Dominik Koll

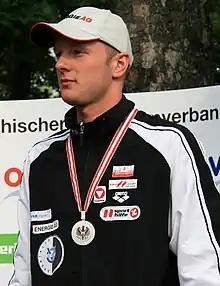

Dominik Koll (born 24 December 1984) is an Austrian former swimmer, who specialized in freestyle events. He is a two-time Olympian, a 41-time national titleholder, and a 5-time long and short course Austrian record holder. Koll is a member of the swimming team for SK VÖEST Linz. He won a bronze medal, as a member of the Austrian swimming team, at the 2008 European Championships in Eindhoven, Netherlands. Koll is one of few LGBT Olympians to come out as gay.